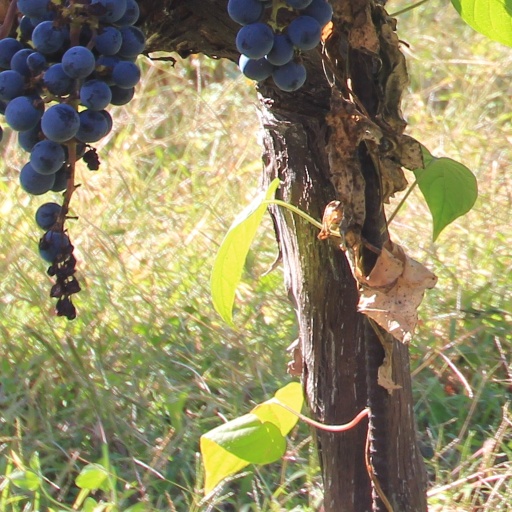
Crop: grape